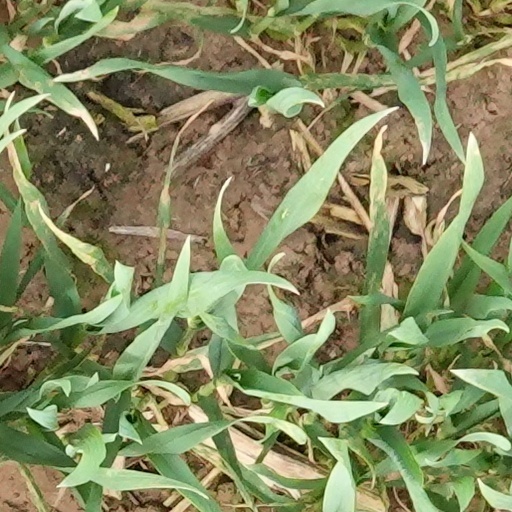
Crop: wheat